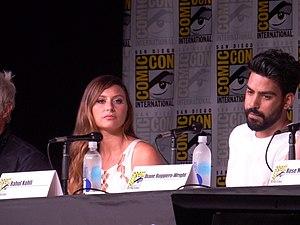
Alyson Renae « Aly » Michalka, née le 25 mars 1989 à Torrance en Californie, est une actrice, auteure-compositrice-interprète, mannequin et musicienne américaine. Elle est surtout connue pour faire partie du groupe Aly & AJ avec sa sœur, Amanda Michalka, depuis 2004.